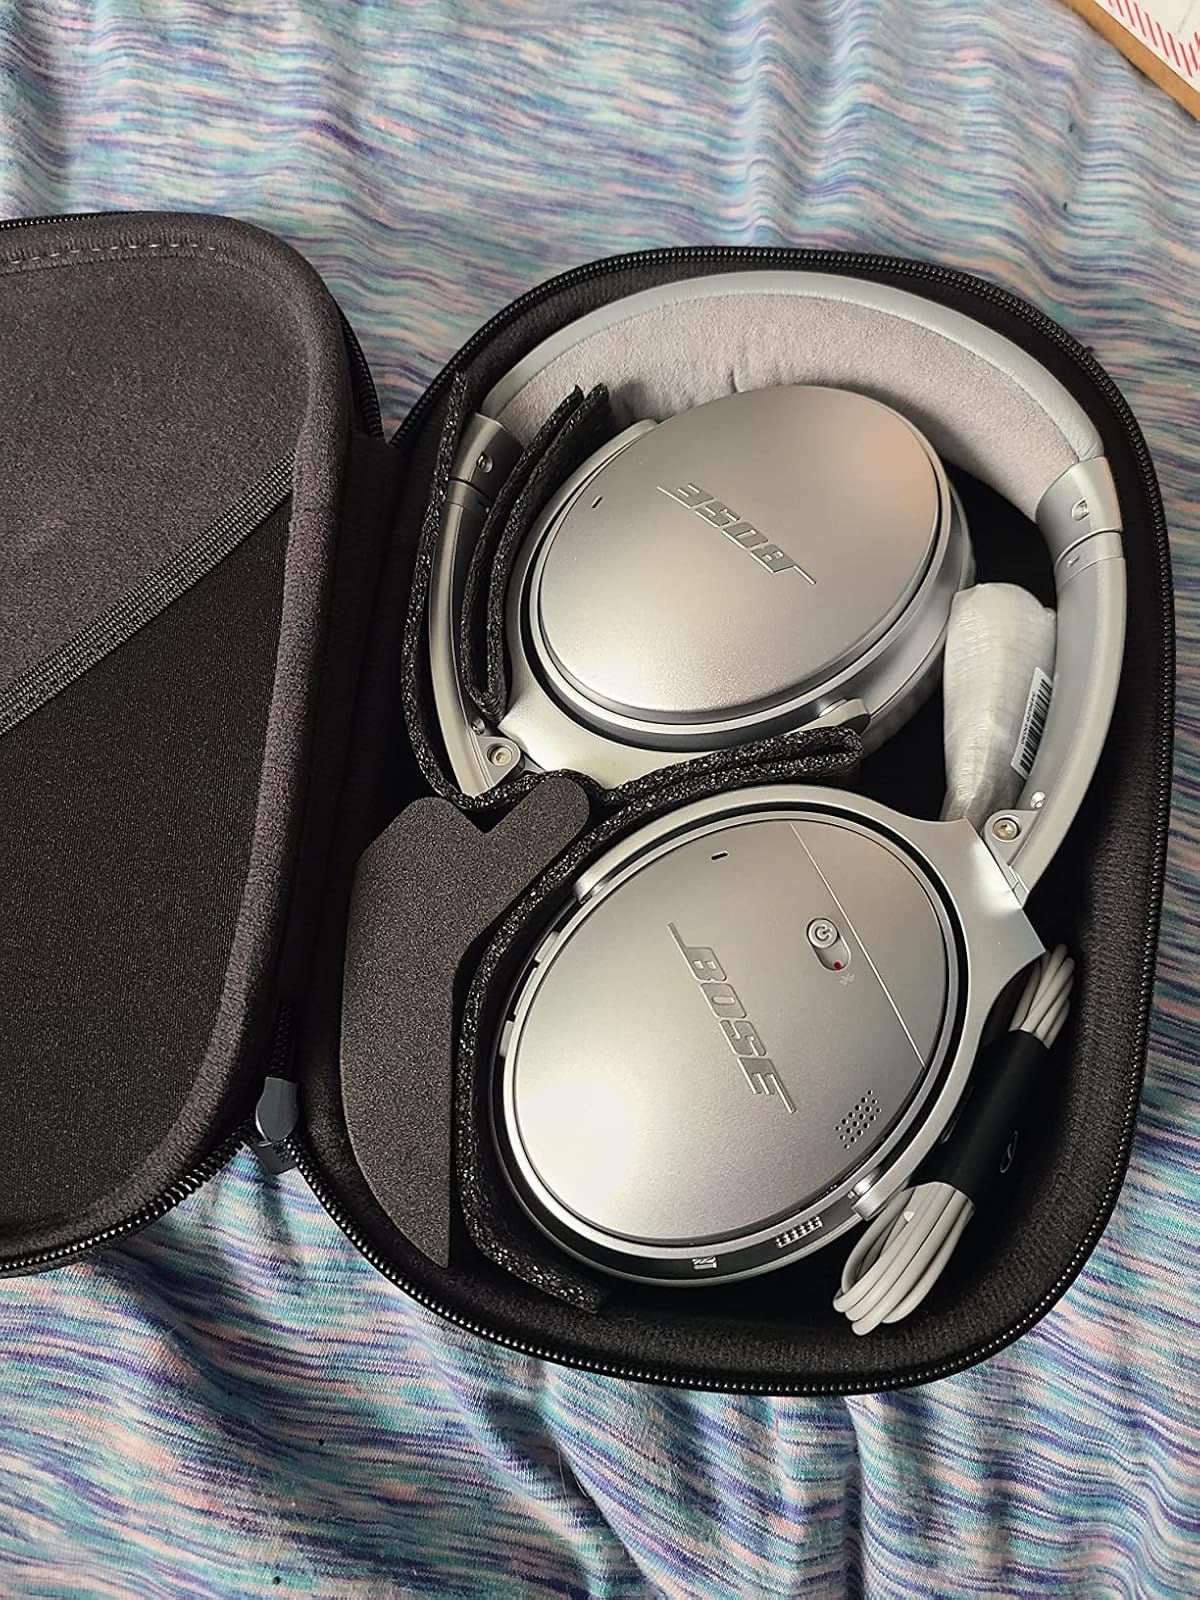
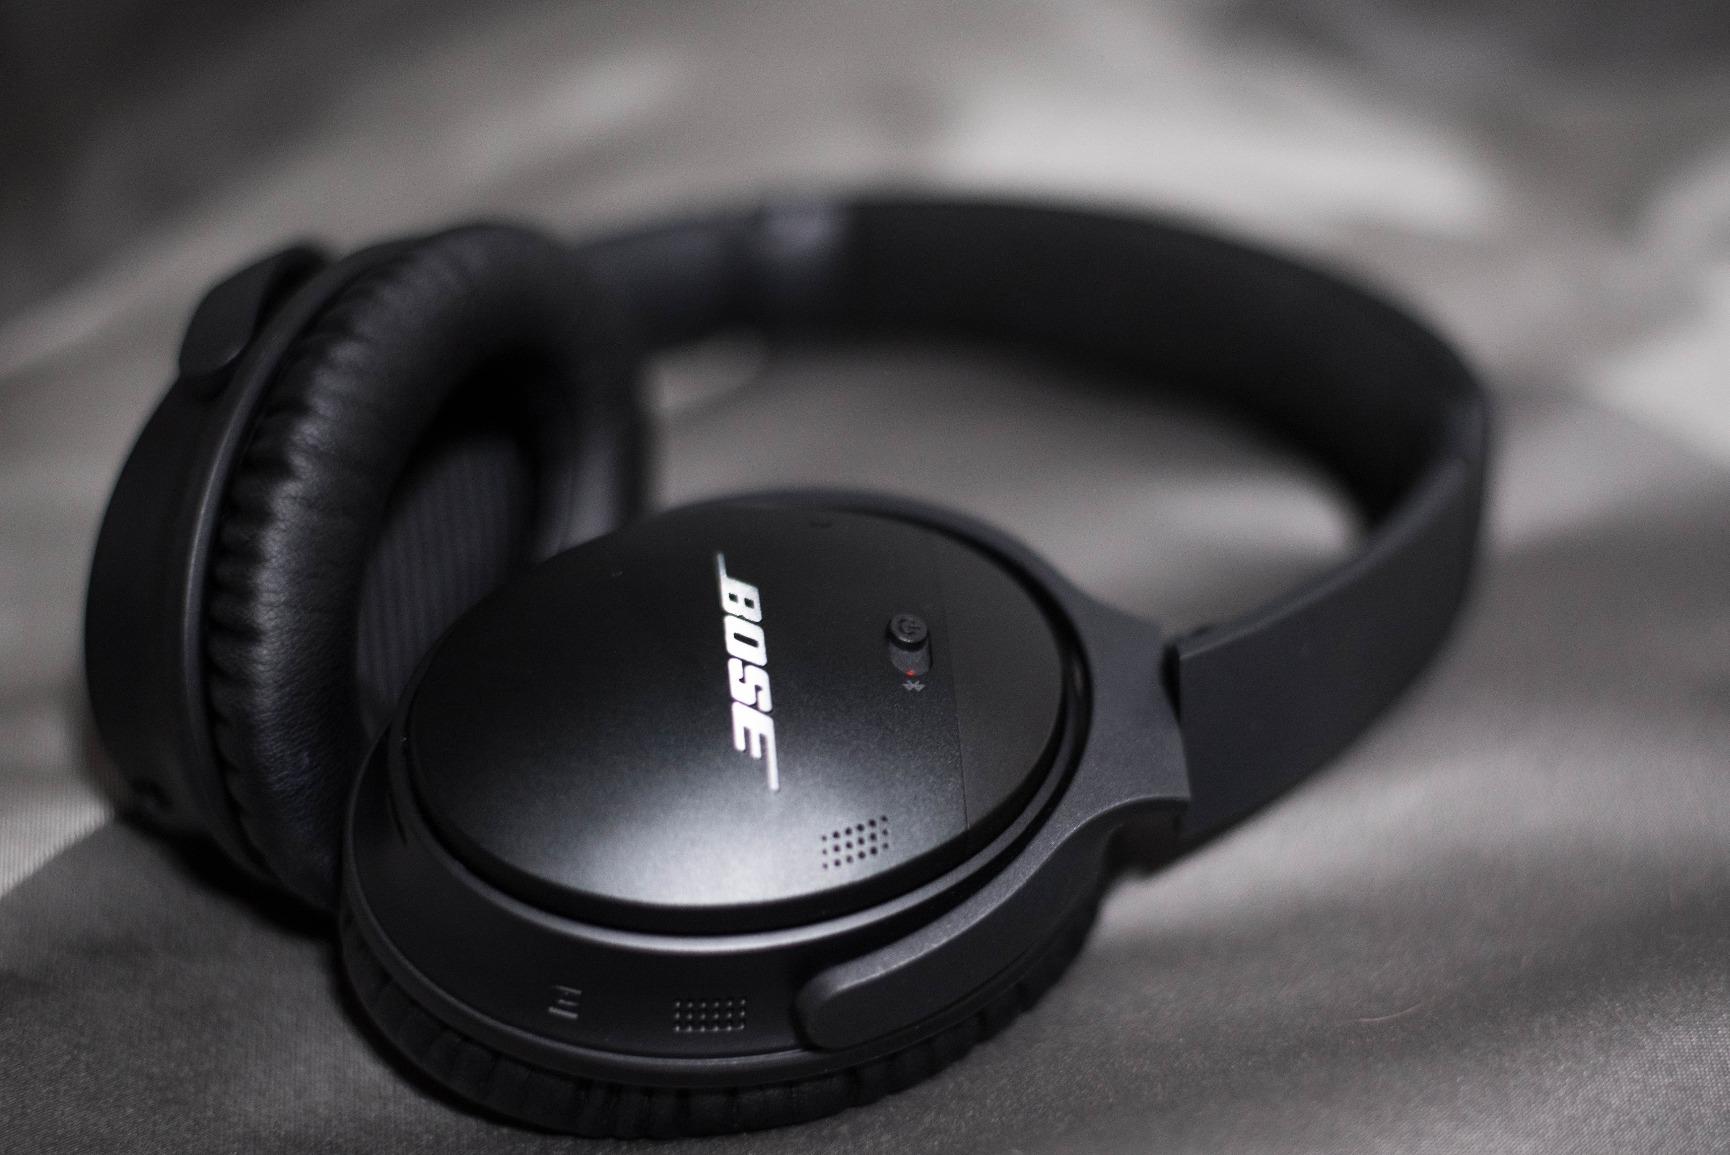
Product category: headphones
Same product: no